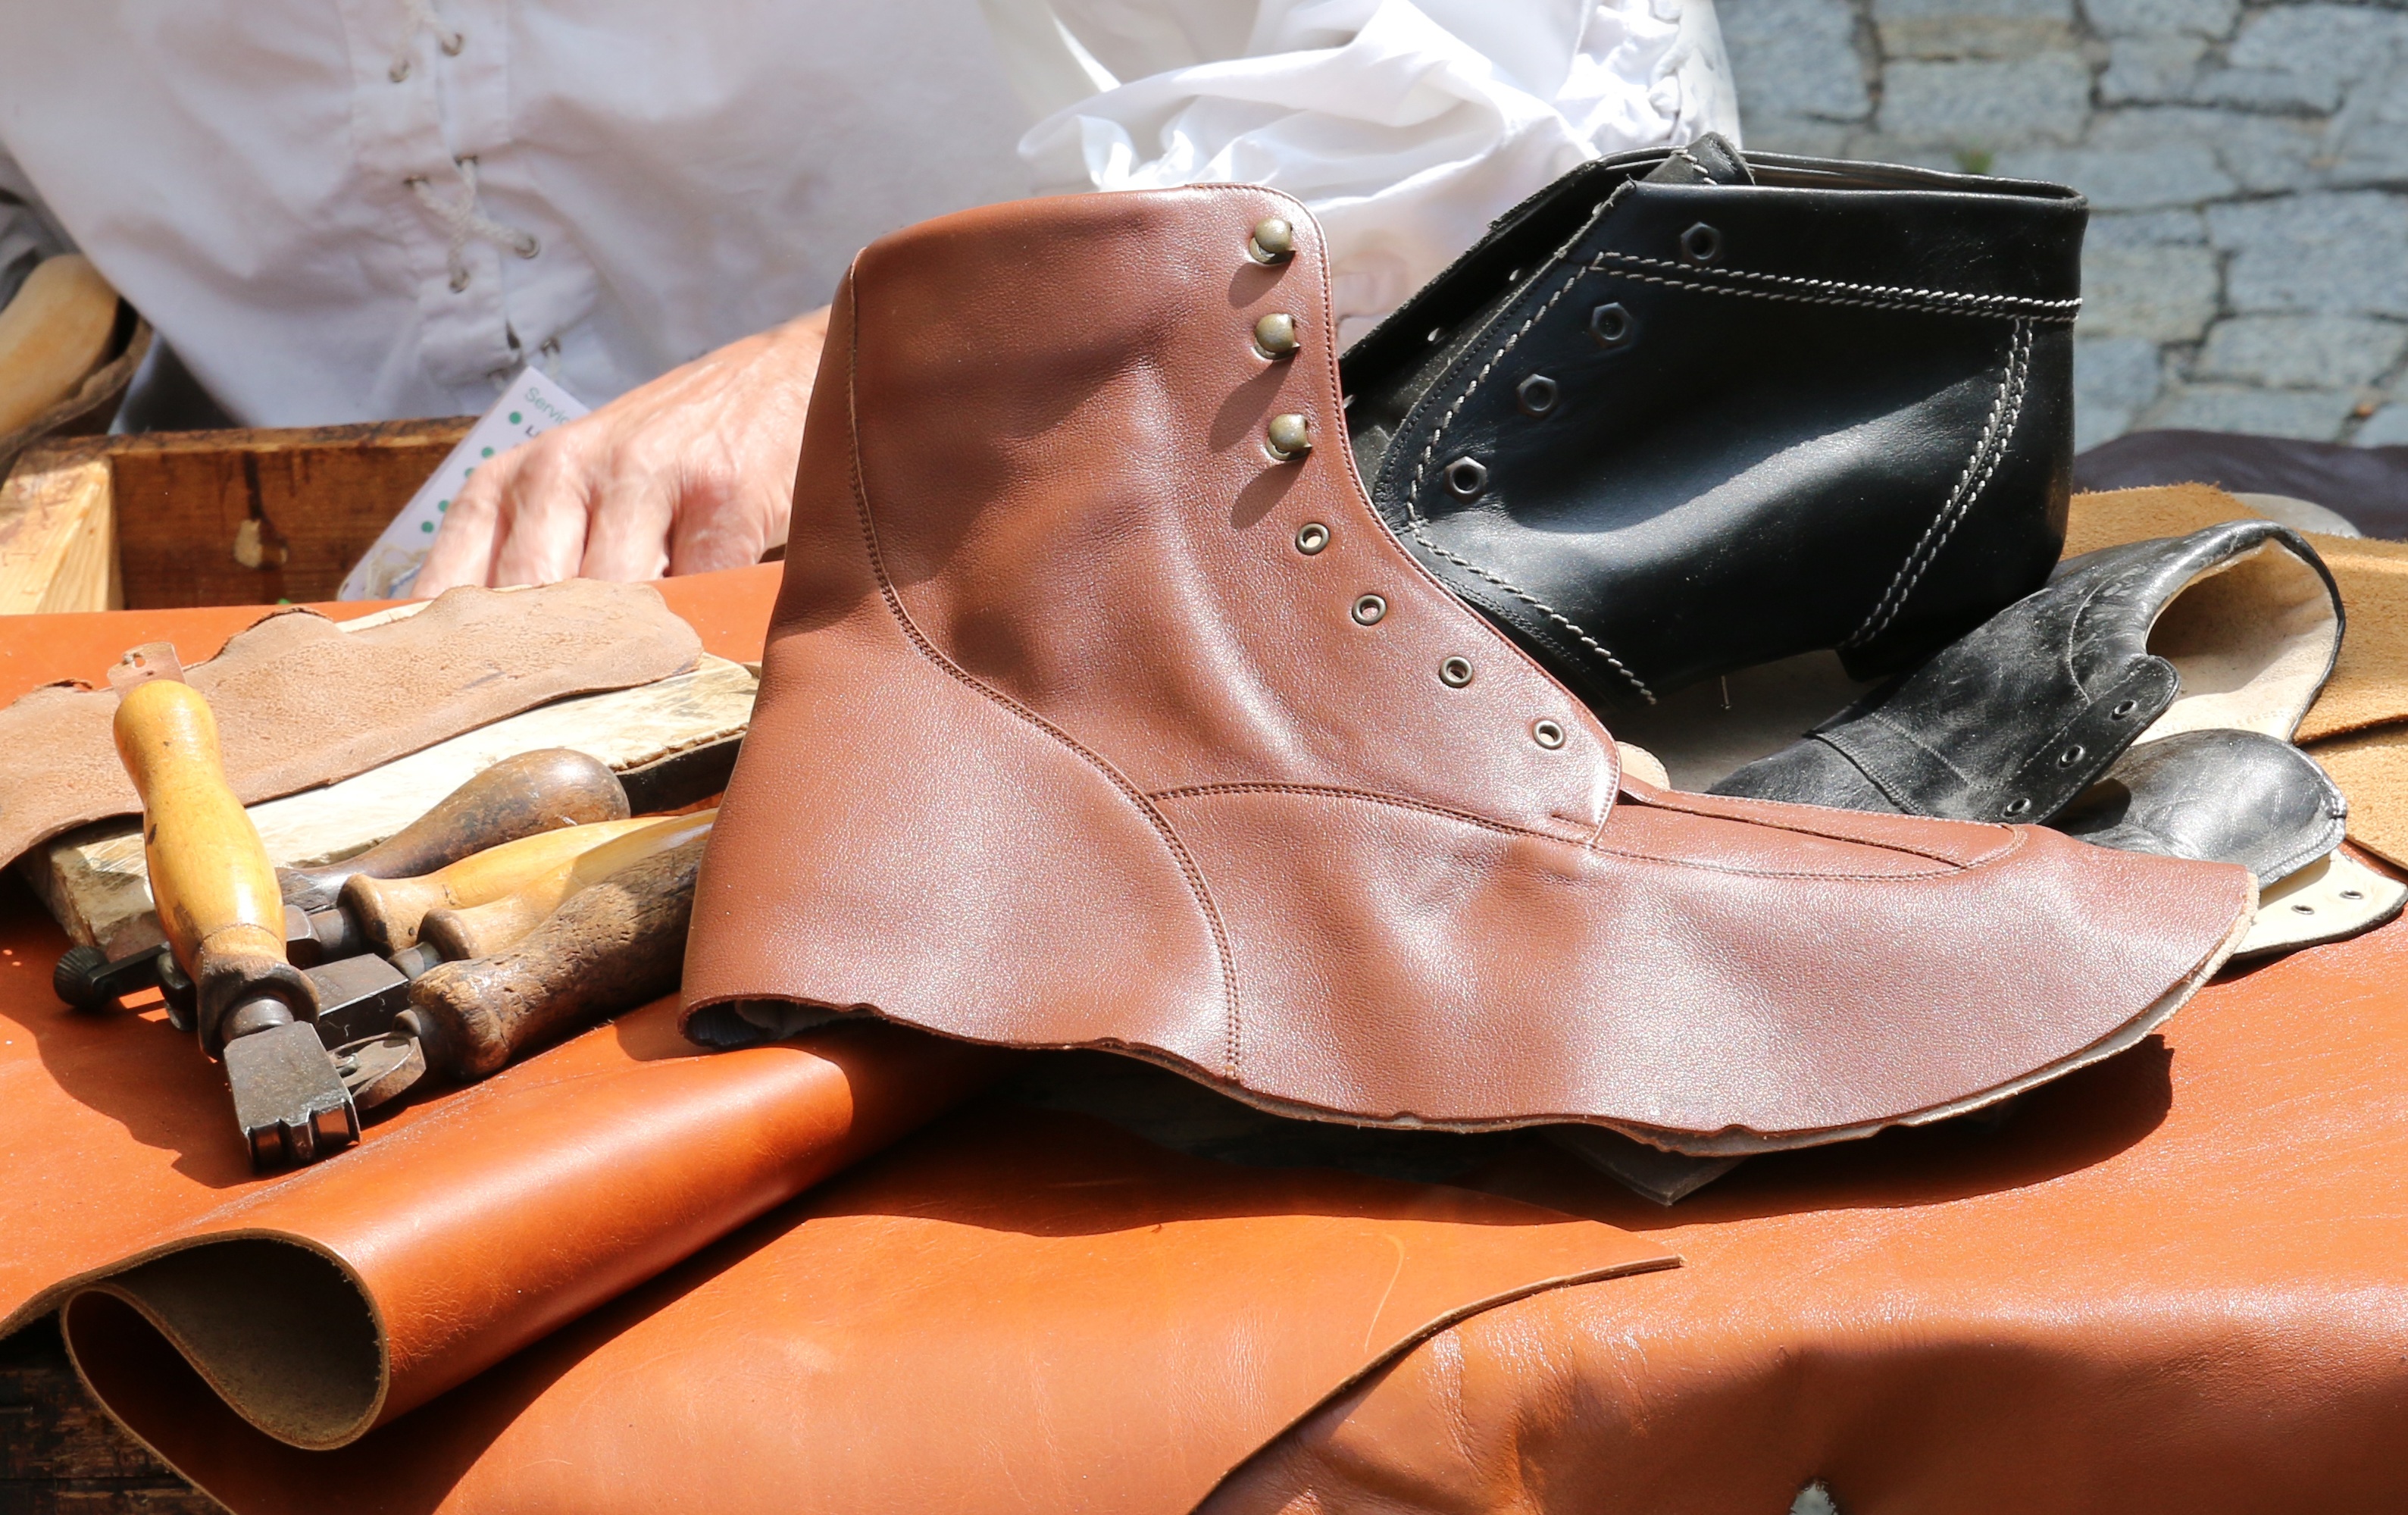
shoe, leather, old, tool, boot, leg, shoes, boots, footwear, nostalgic, shoemaker, middle ages, nuremberg